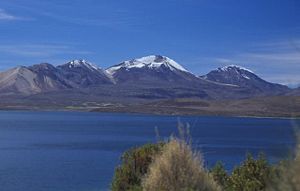
Bolivias vulkaner
Det sydamerikanske land Bolivia er hjemsted for mange aktive og udslukte vulkaner. De aktive vulkaner befinder sig i Andes-bjergkæden Cordillera Occidental, der er beliggende i den vestlige del af landet og afgrænser den vestlige del af højsletten Altiplano.